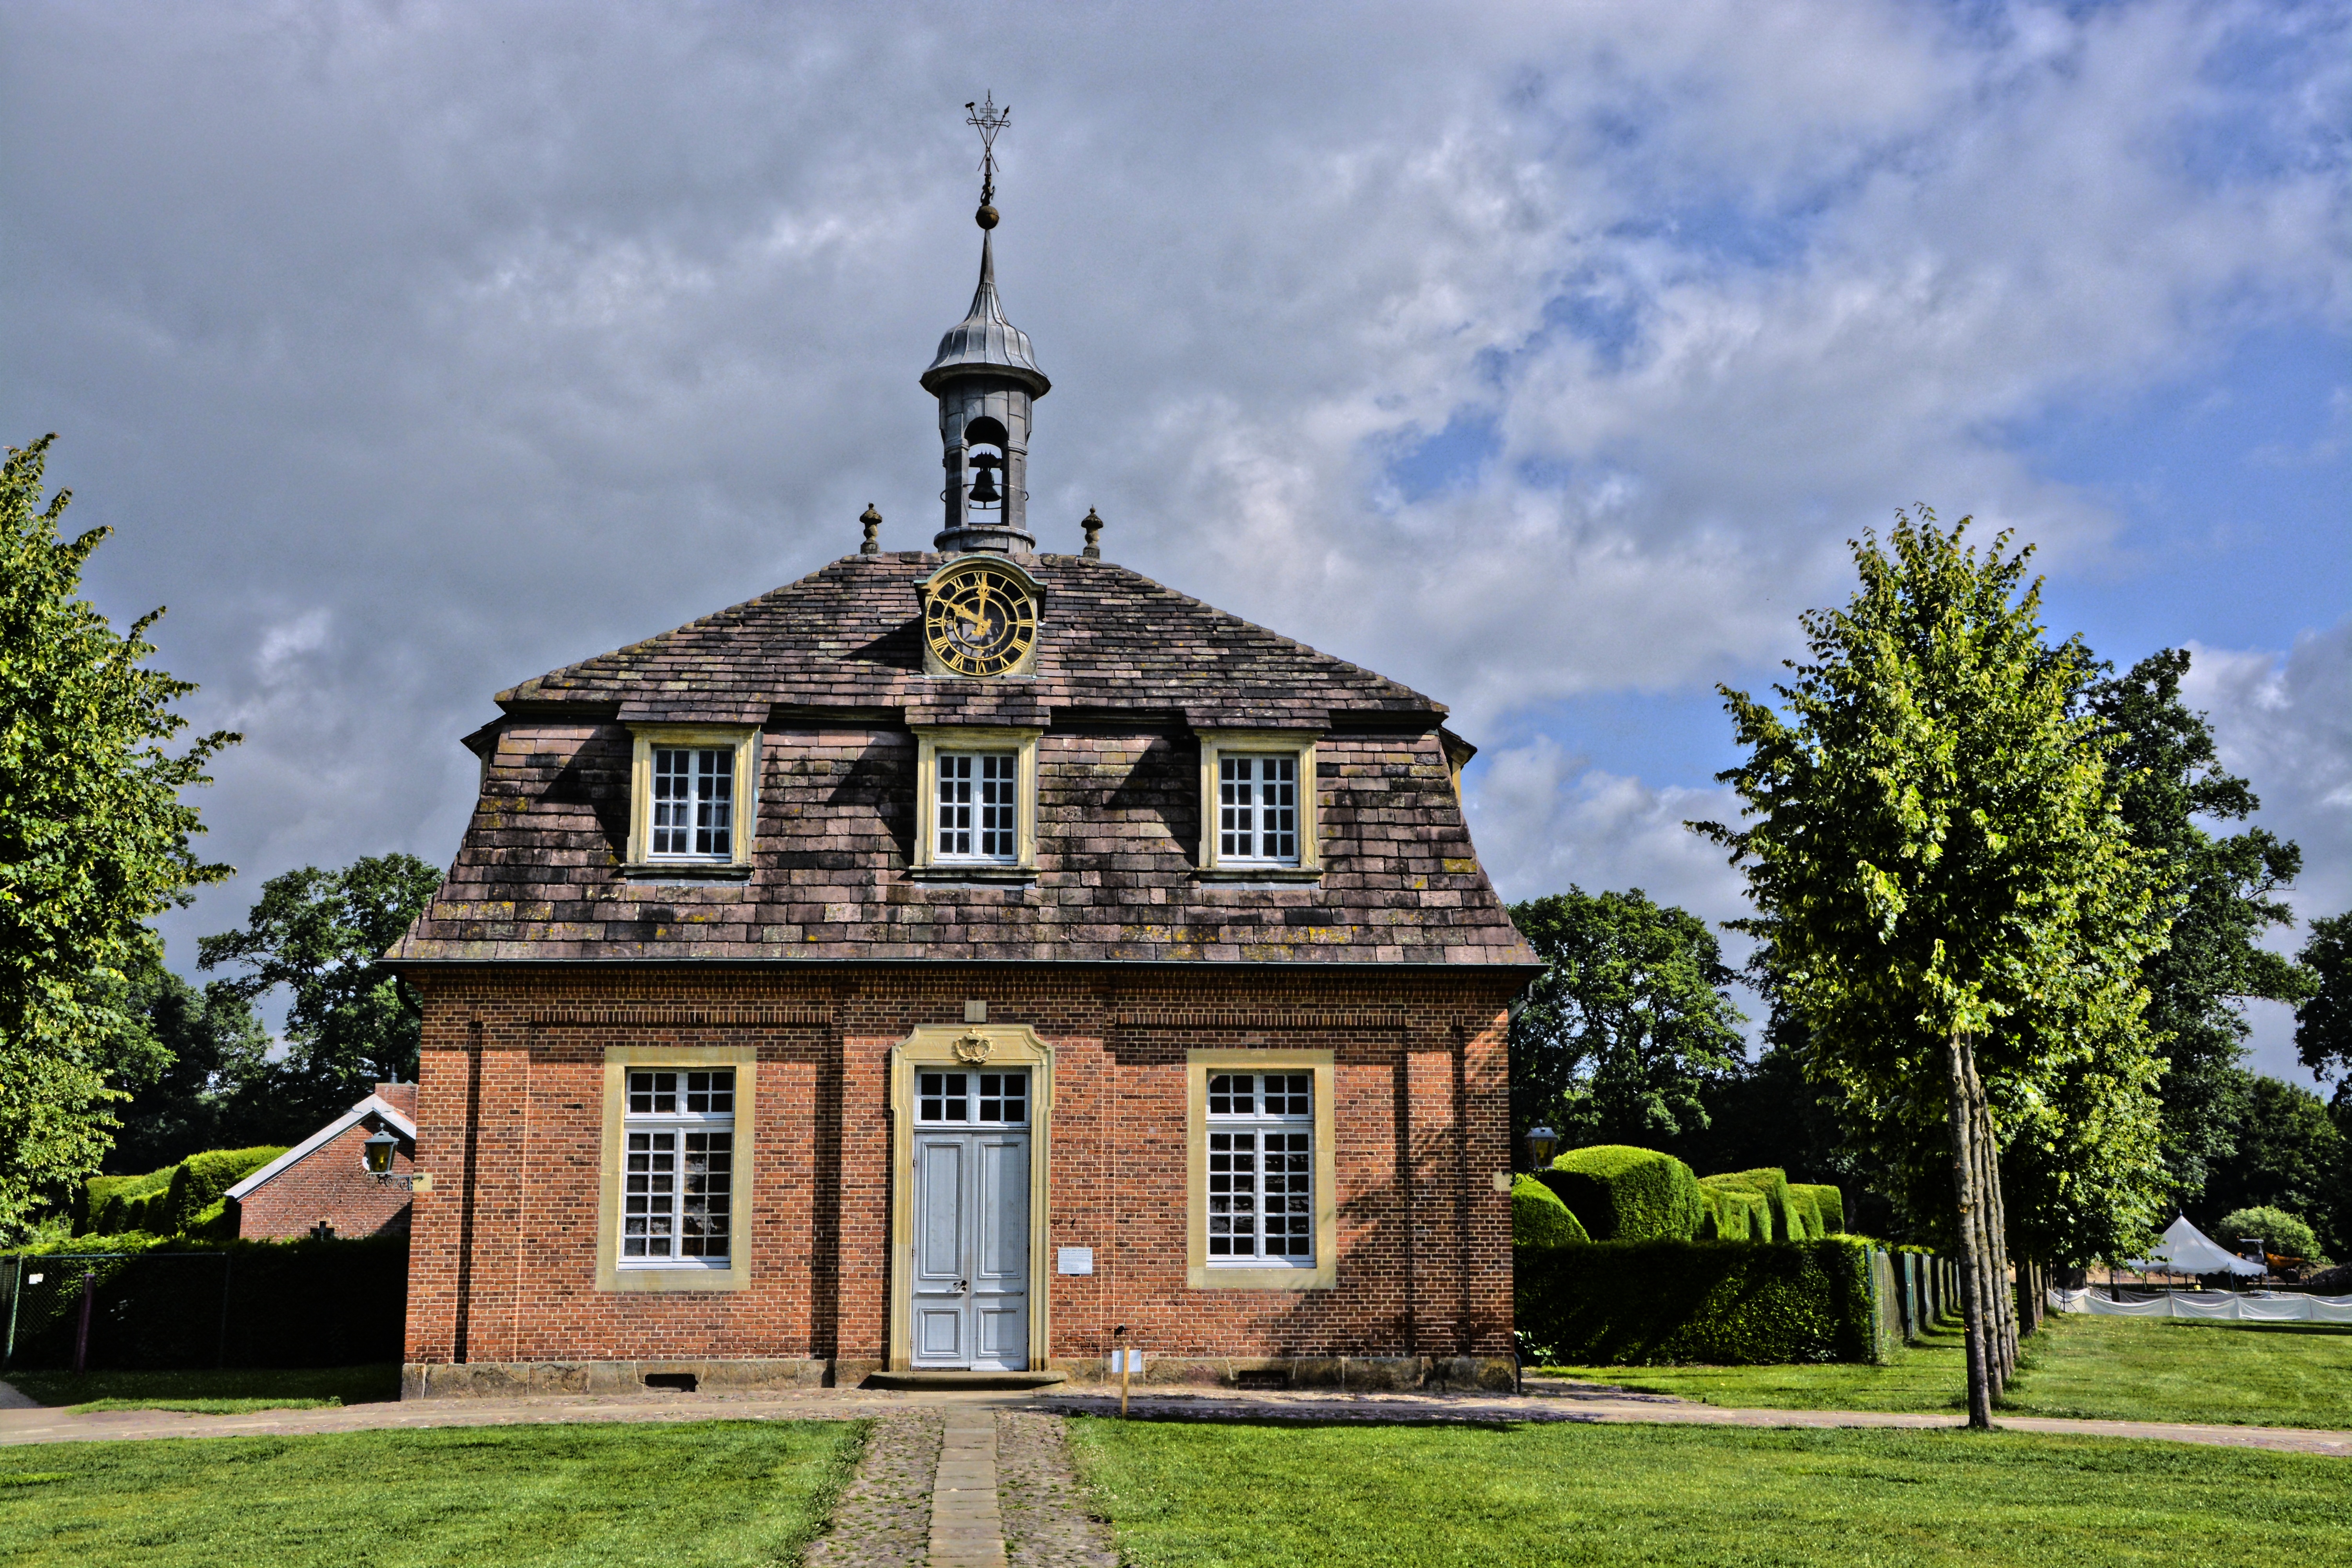
tree, mansion, house, building, chateau, home, tower, castle, landmark, facade, church, chapel, place of worship, monastery, estate, manor house, rural area, stately home, residential area, clemenswerth, castle clemenswerth